Édouard Schuré

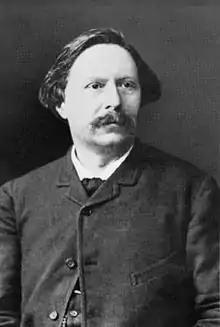
Édouard Schuré

Eduard (Édouard) Schuré (January 21, 1841 in Strasbourg – April 7, 1929 in Paris) was a French philosopher, poet, playwright, novelist, music critic, and publicist of esoteric literature.